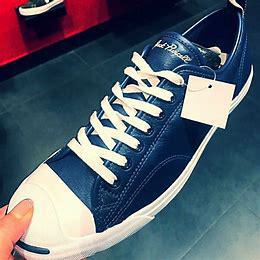
Brand: Converse
Model: Jack Purcell